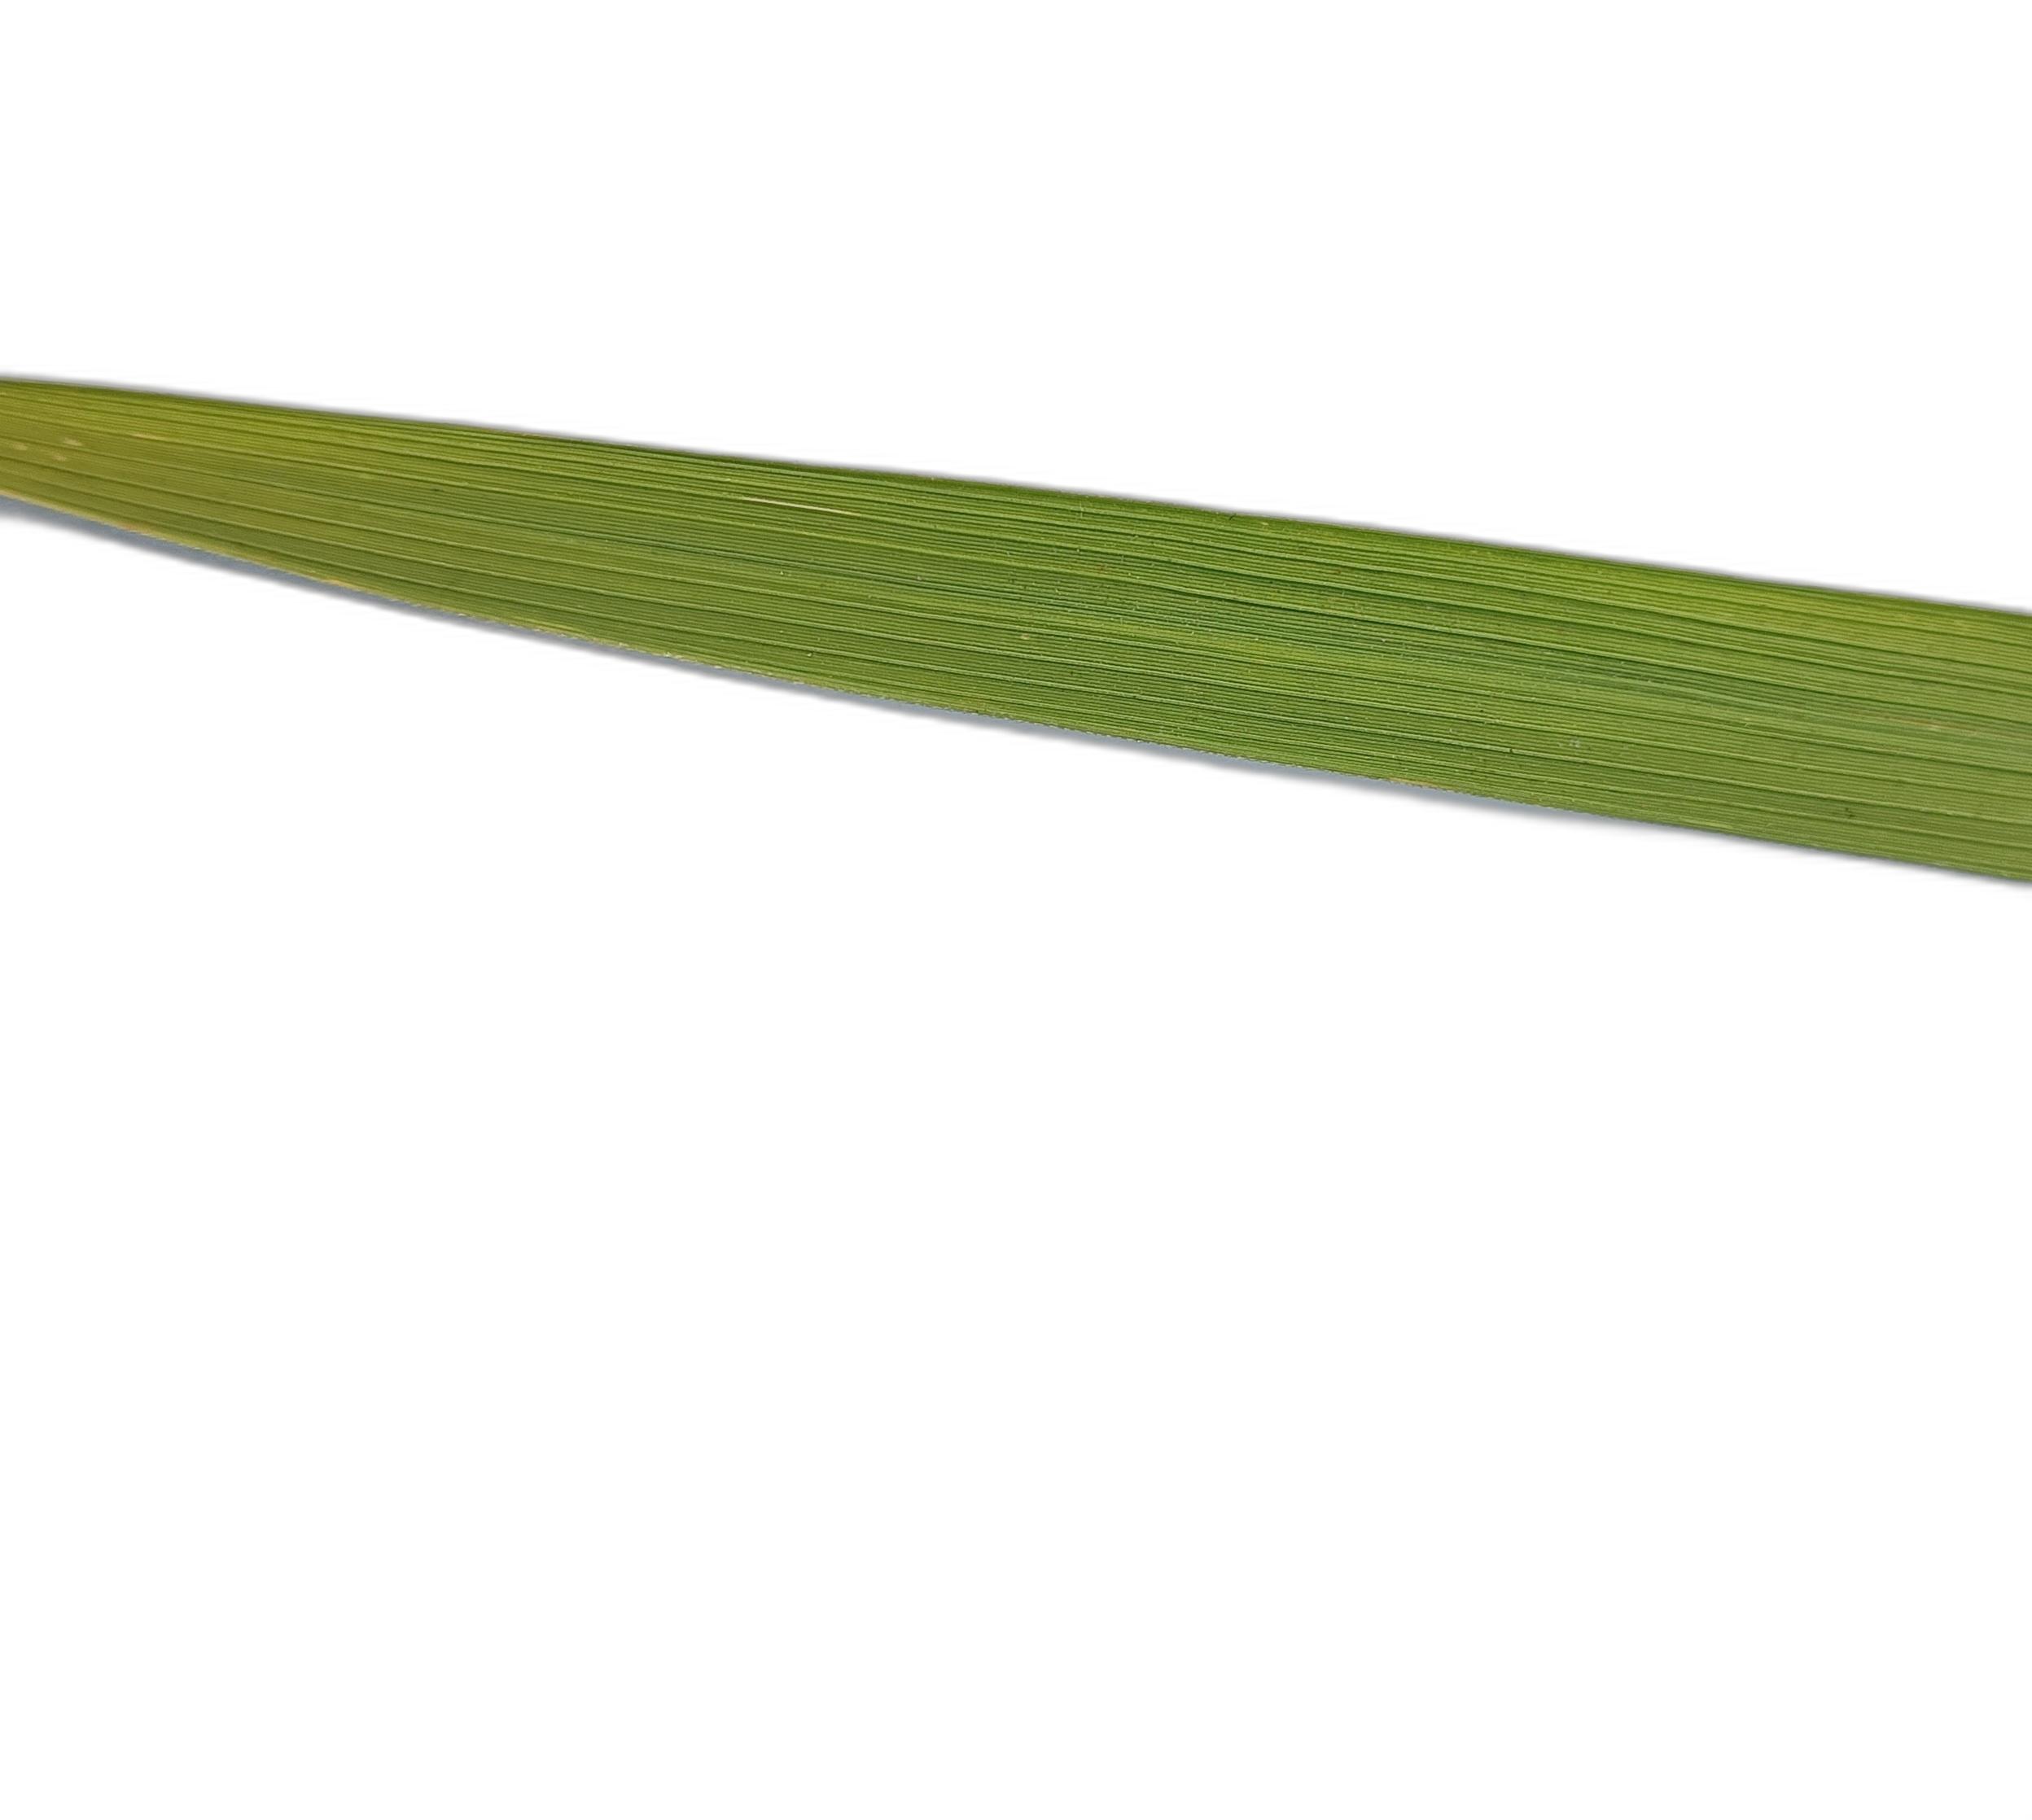
Label: Healthy